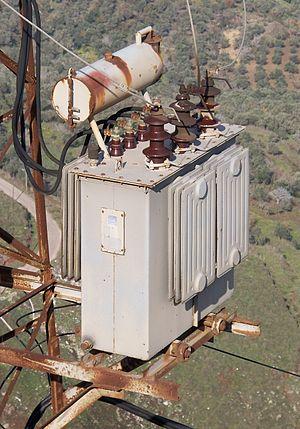
Un transformateur en triphasé monté sur un pylône électrique en Syrie. עברית: שנאי על עמוד חשמל.